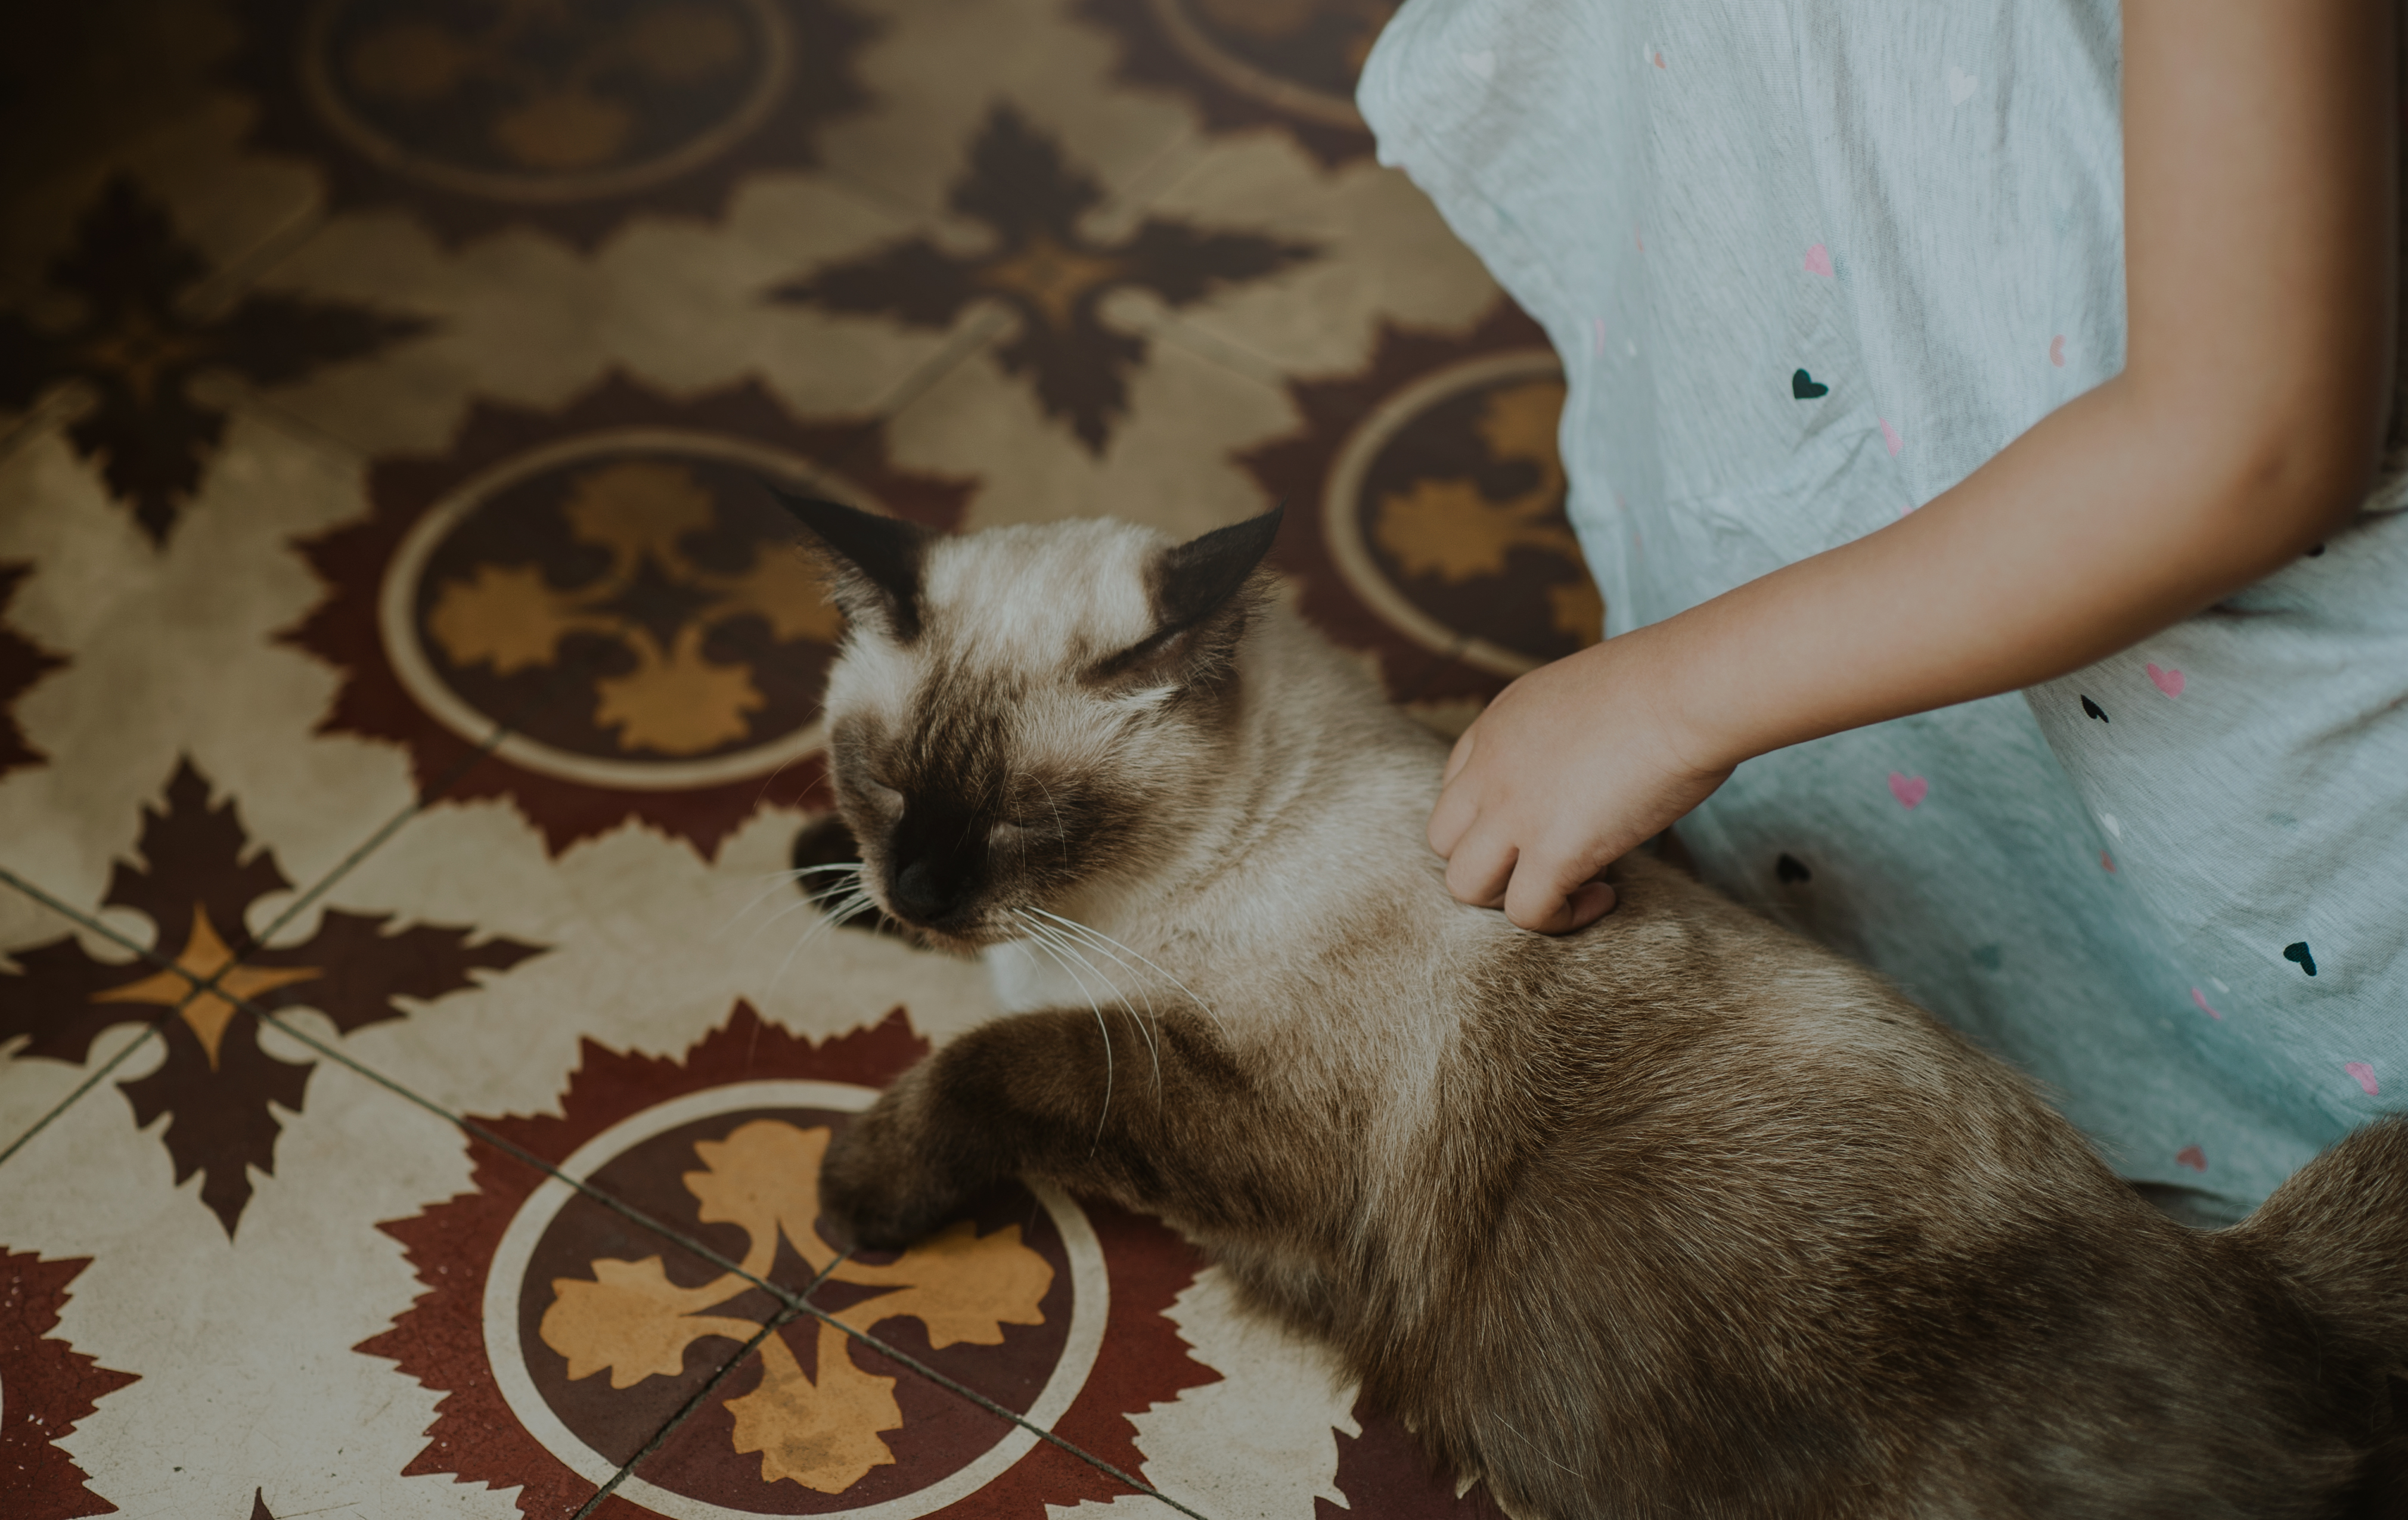
adorable, animal, animal photography, blur, cat, cat face, close up, domestic, domestic cat, eyes, feline, fur, furry, hand, indoors, looking, mammal, person, pet, sleepy, whiskers, small to medium sized cats, cat like mammal, fauna, kitten, carnivoran